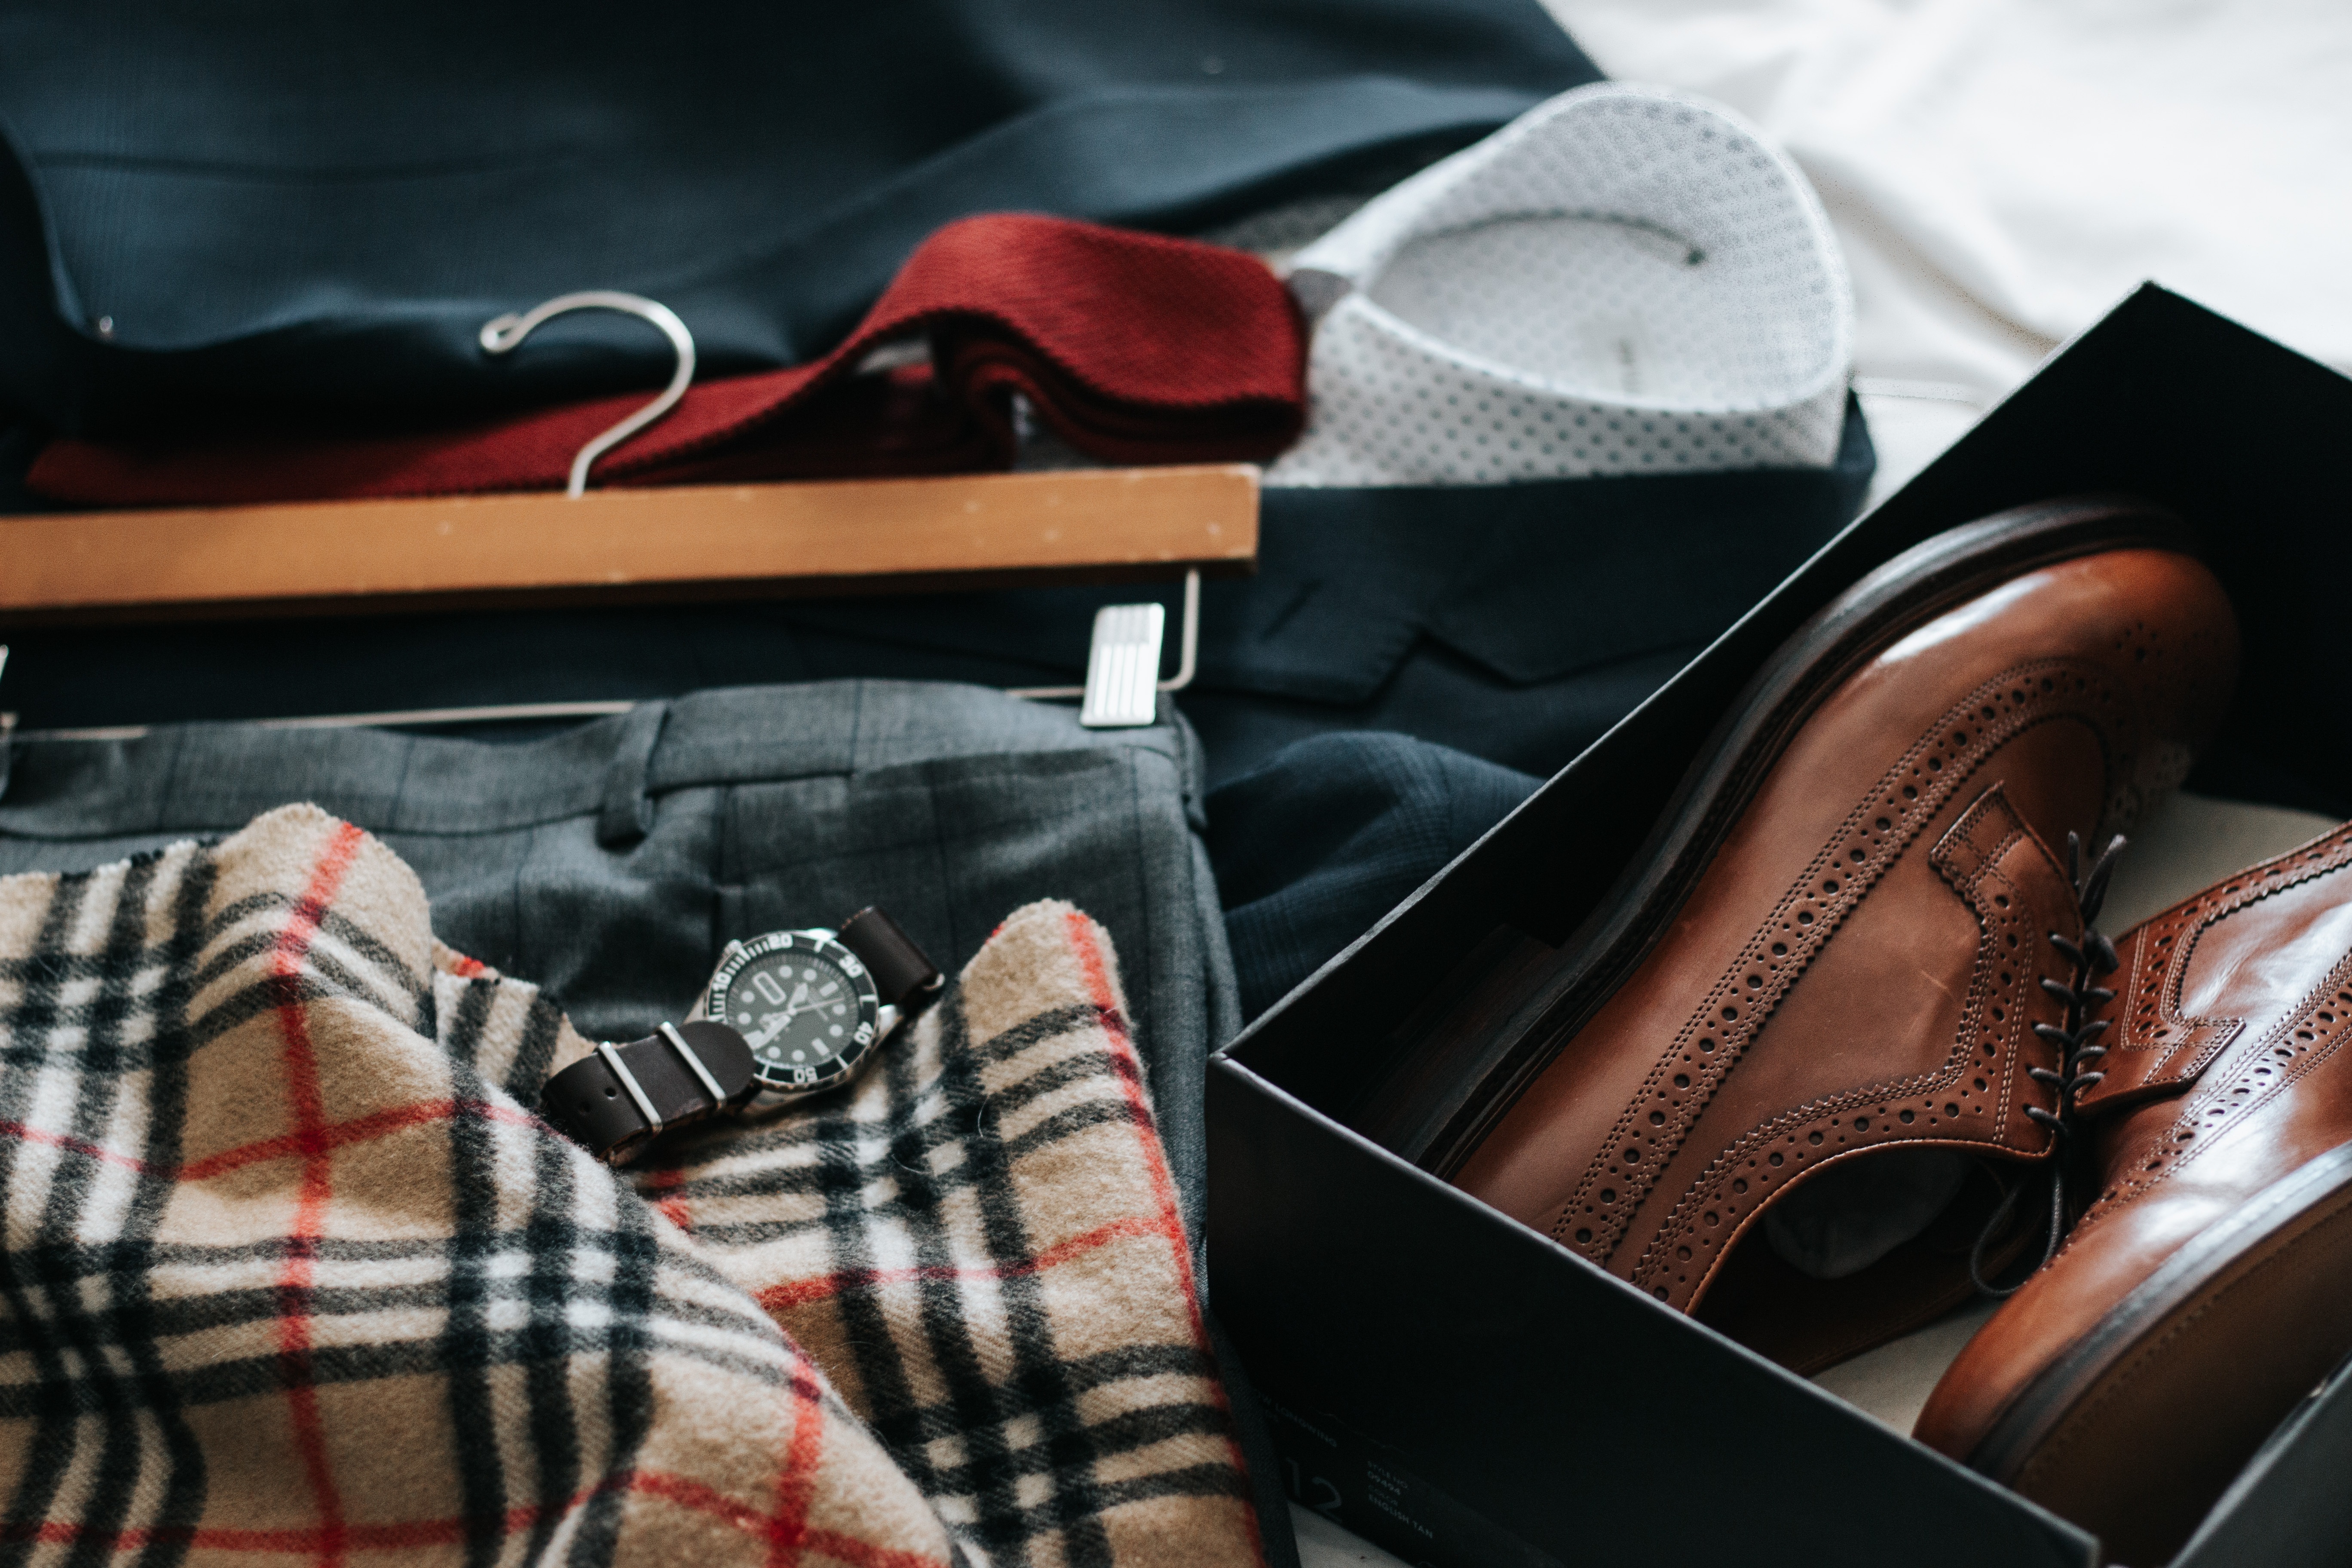
shoe, leather, pattern, red, brown, fashion, tshirt, clothing, black, lifestyle, preparation, handbag, burberry, closet, design, footwear, brexit, plan, planning, oxford, job, interview, time management, hiring, client, men's, fashion accessory, checklist, webinar, family dinner